Features new to Windows 8

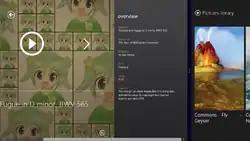
Snap feature: Xbox Music app, along Photos app snapped into a sidebar to the right side of the screen

Windows 8 introduces the new Windows Runtime (WinRT) platform, which can be used to create a new type of application officially known as Windows Store apps and commonly called "Metro-style apps". Such apps run within a secure sandbox and share data with other apps through common APIs. WinRT, being a COM-based API, allows for the use of various programming languages to code apps, including C++, C++/CX, C#, Visual Basic .NET, or HTML5 and JavaScript. Metro-style apps are packaged and distributed via APPX, a new file format for package management. Unlike desktop applications, Metro-style apps can be sideloaded, subject to licensing conditions. Windows 8.1 Update allows for sideloading apps on all Windows 8.1 Pro devices joined to an Active Directory domain.